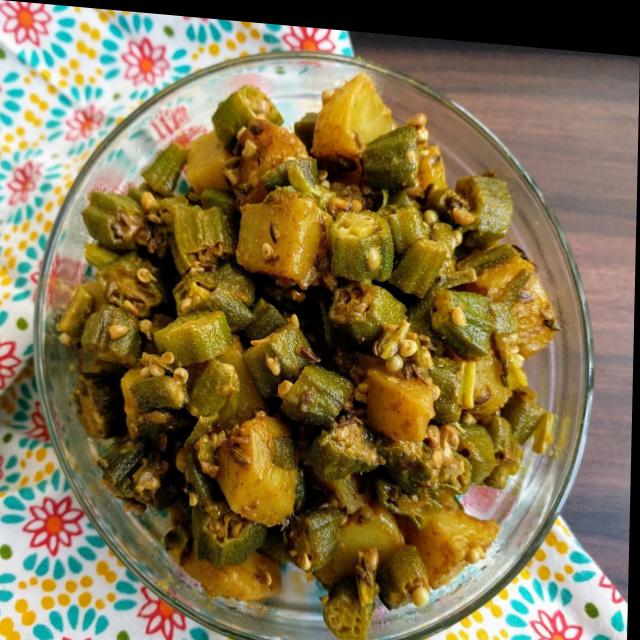
Dish: bhindi_masala